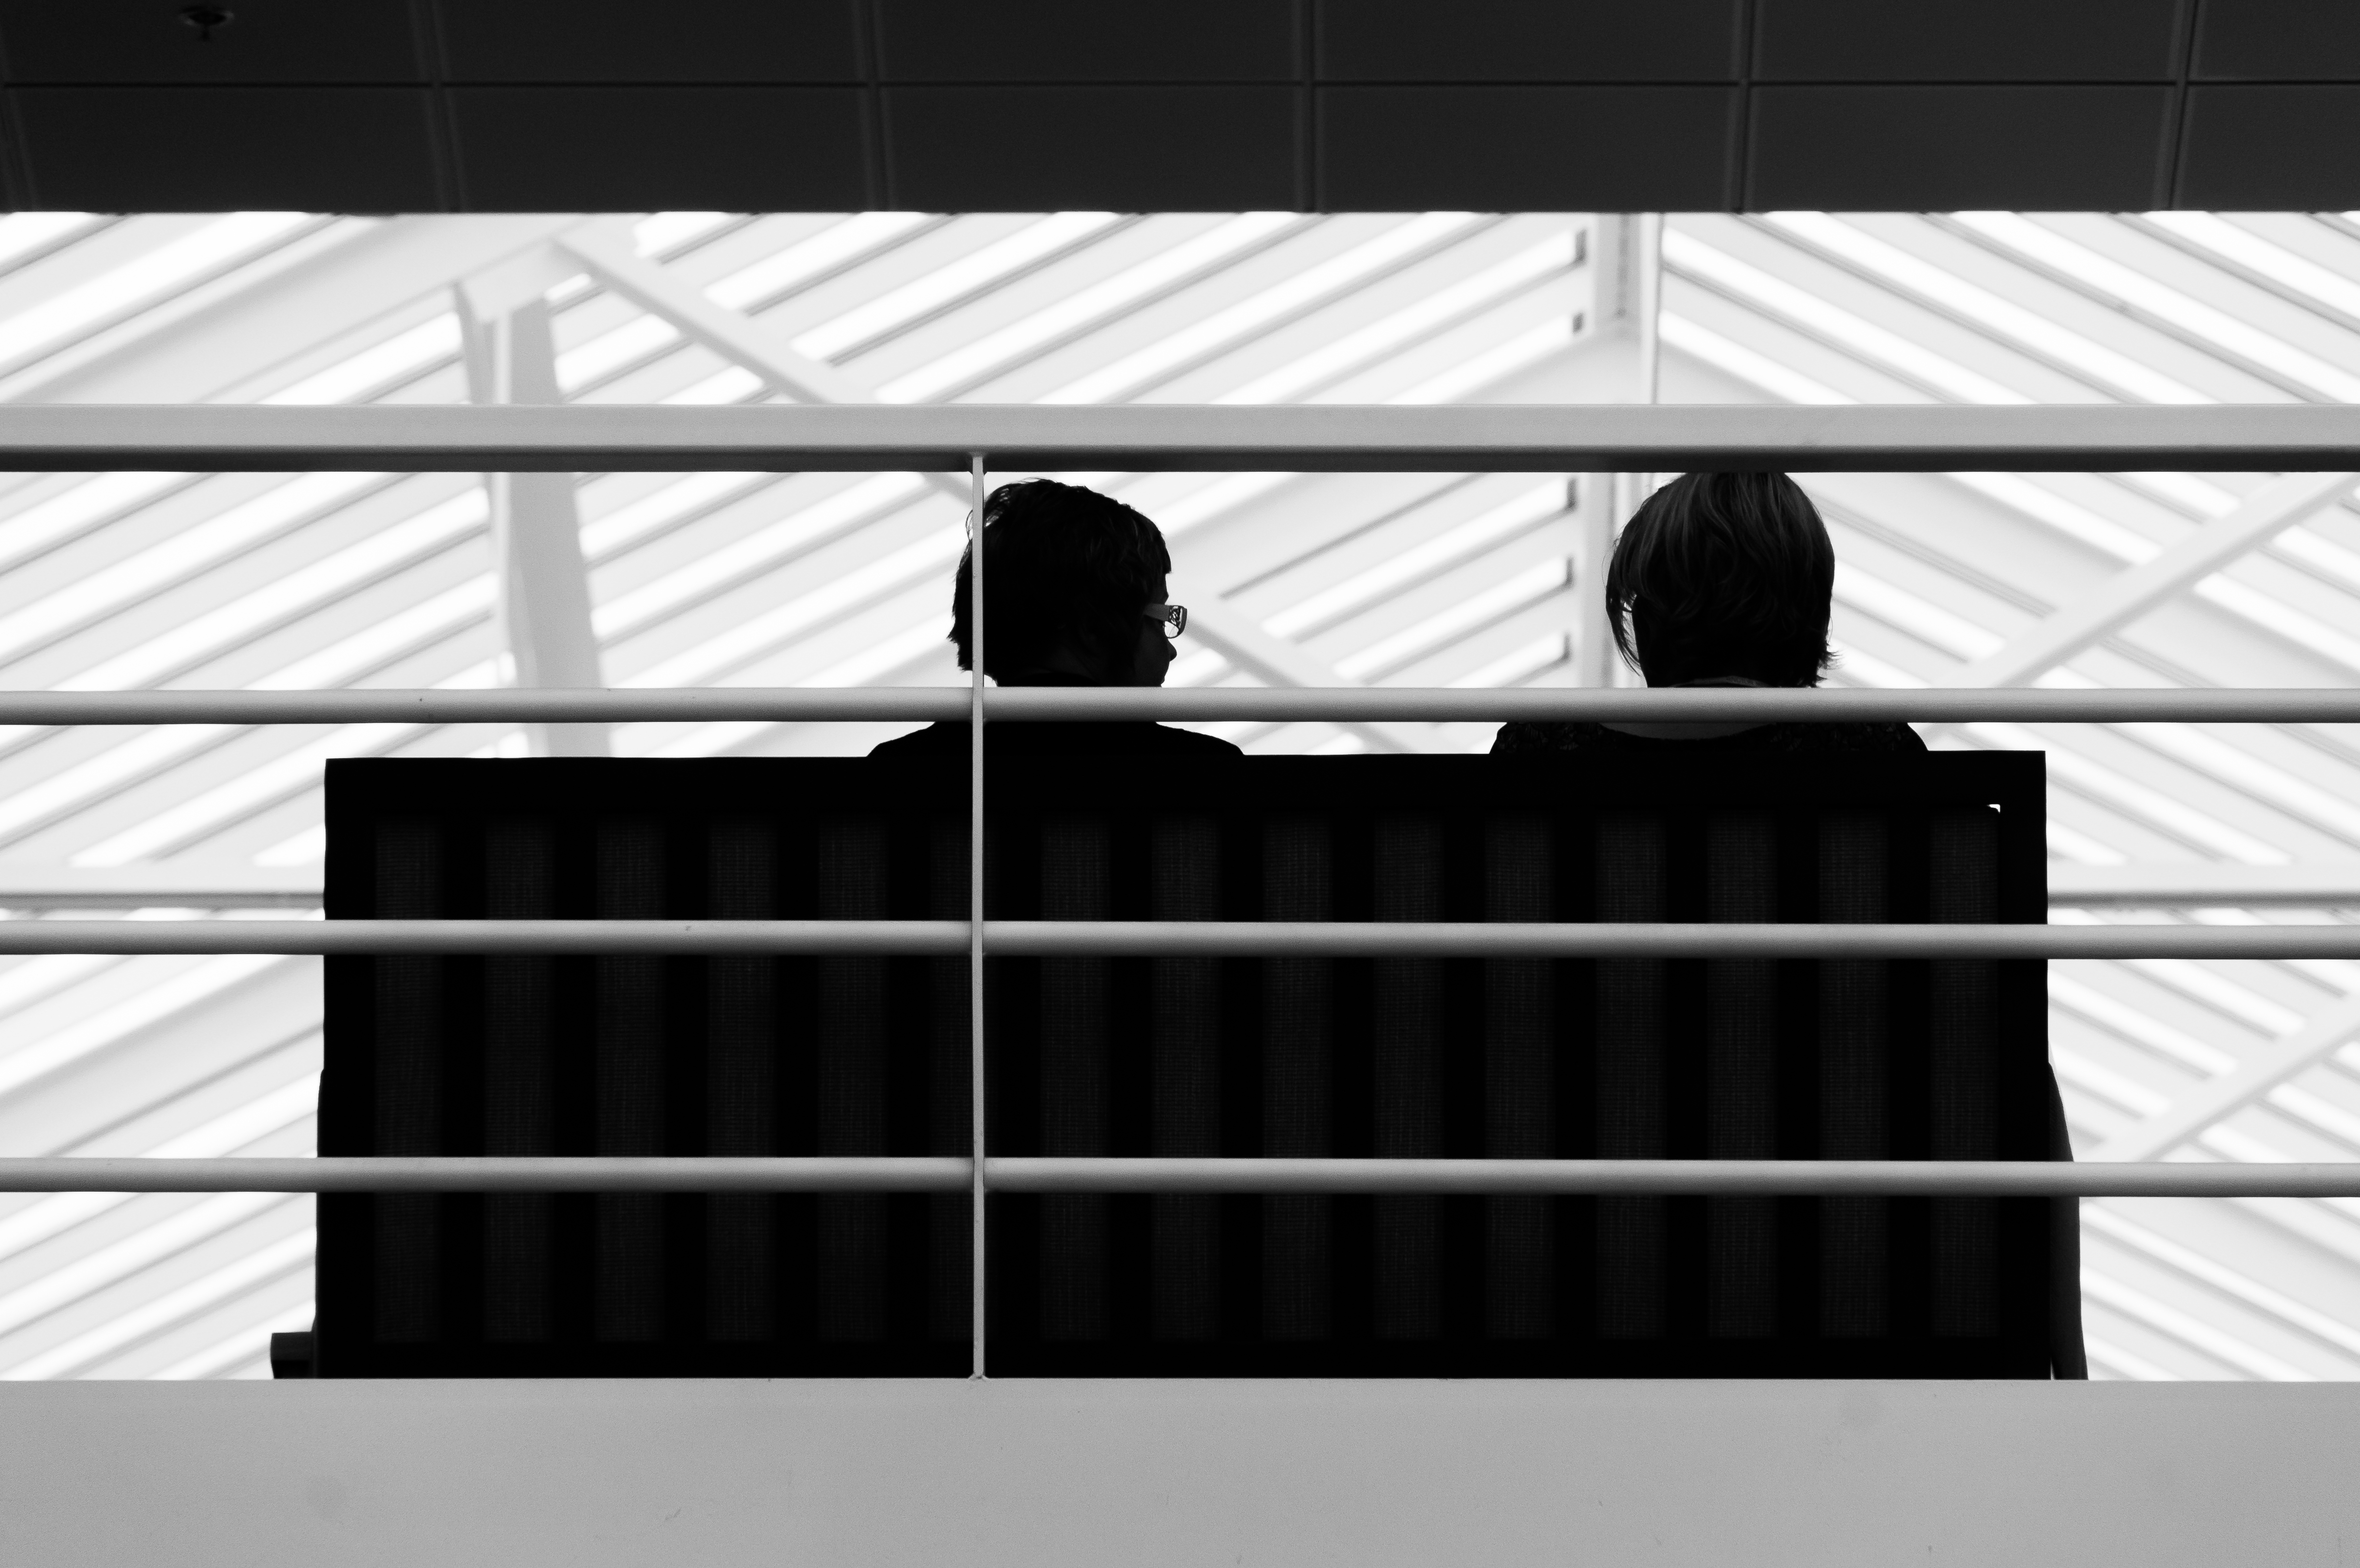
black and white, white, street, photography, window, roof, line, atrium, couple, facade, black, furniture, monochrome, couch, conversation, interior design, design, women, symmetry, sony, shape, nex, monochrome photography, window covering